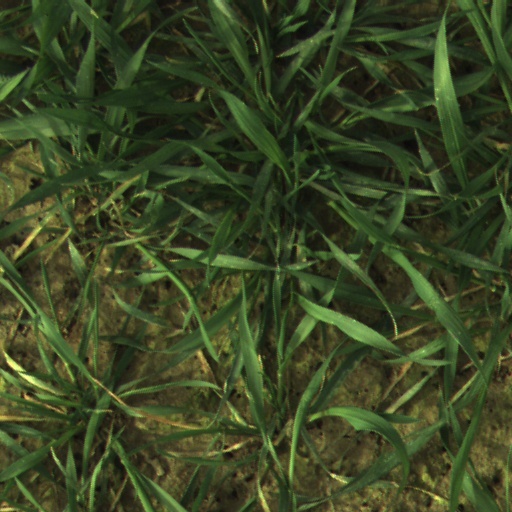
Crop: wheat